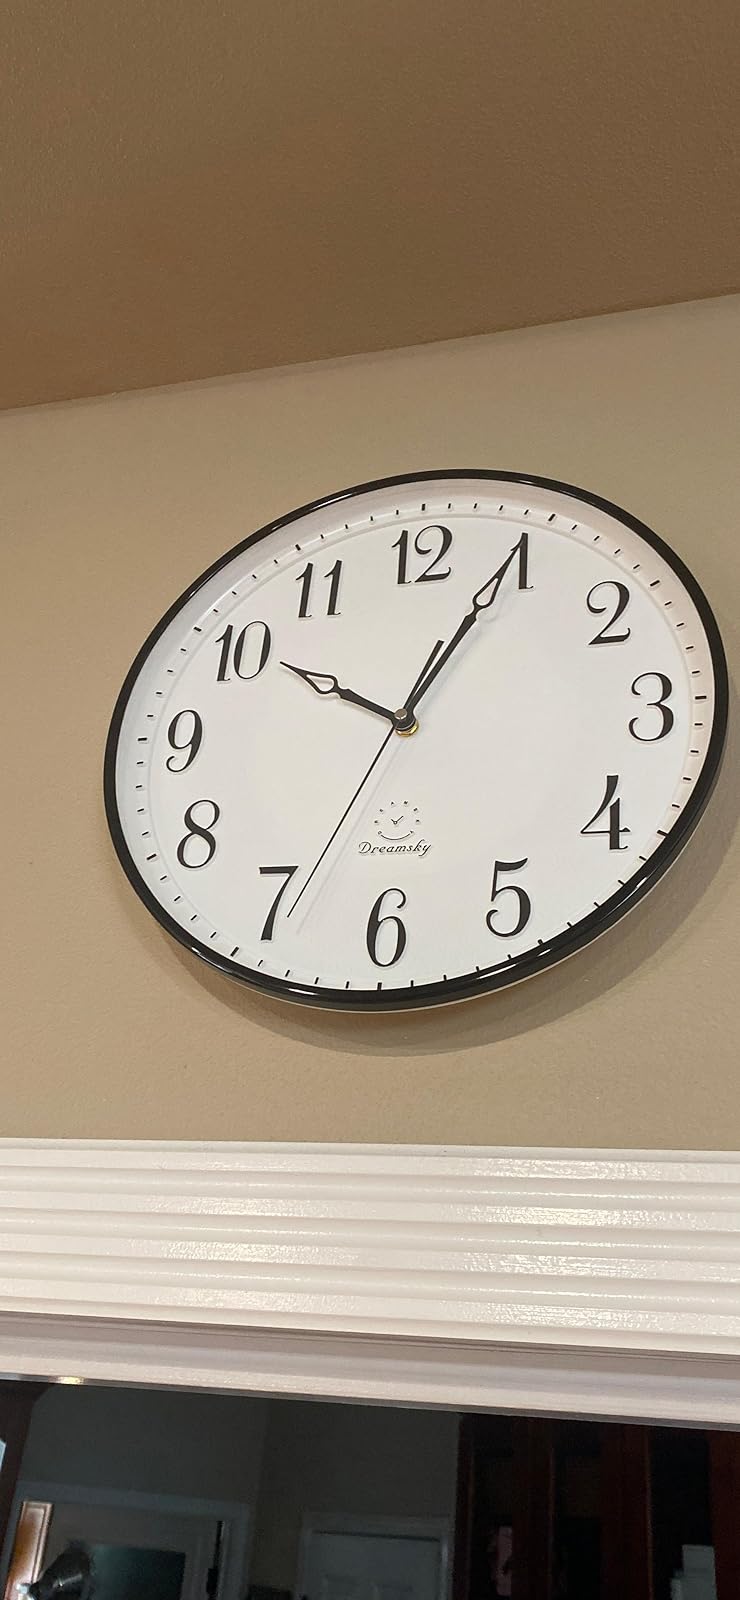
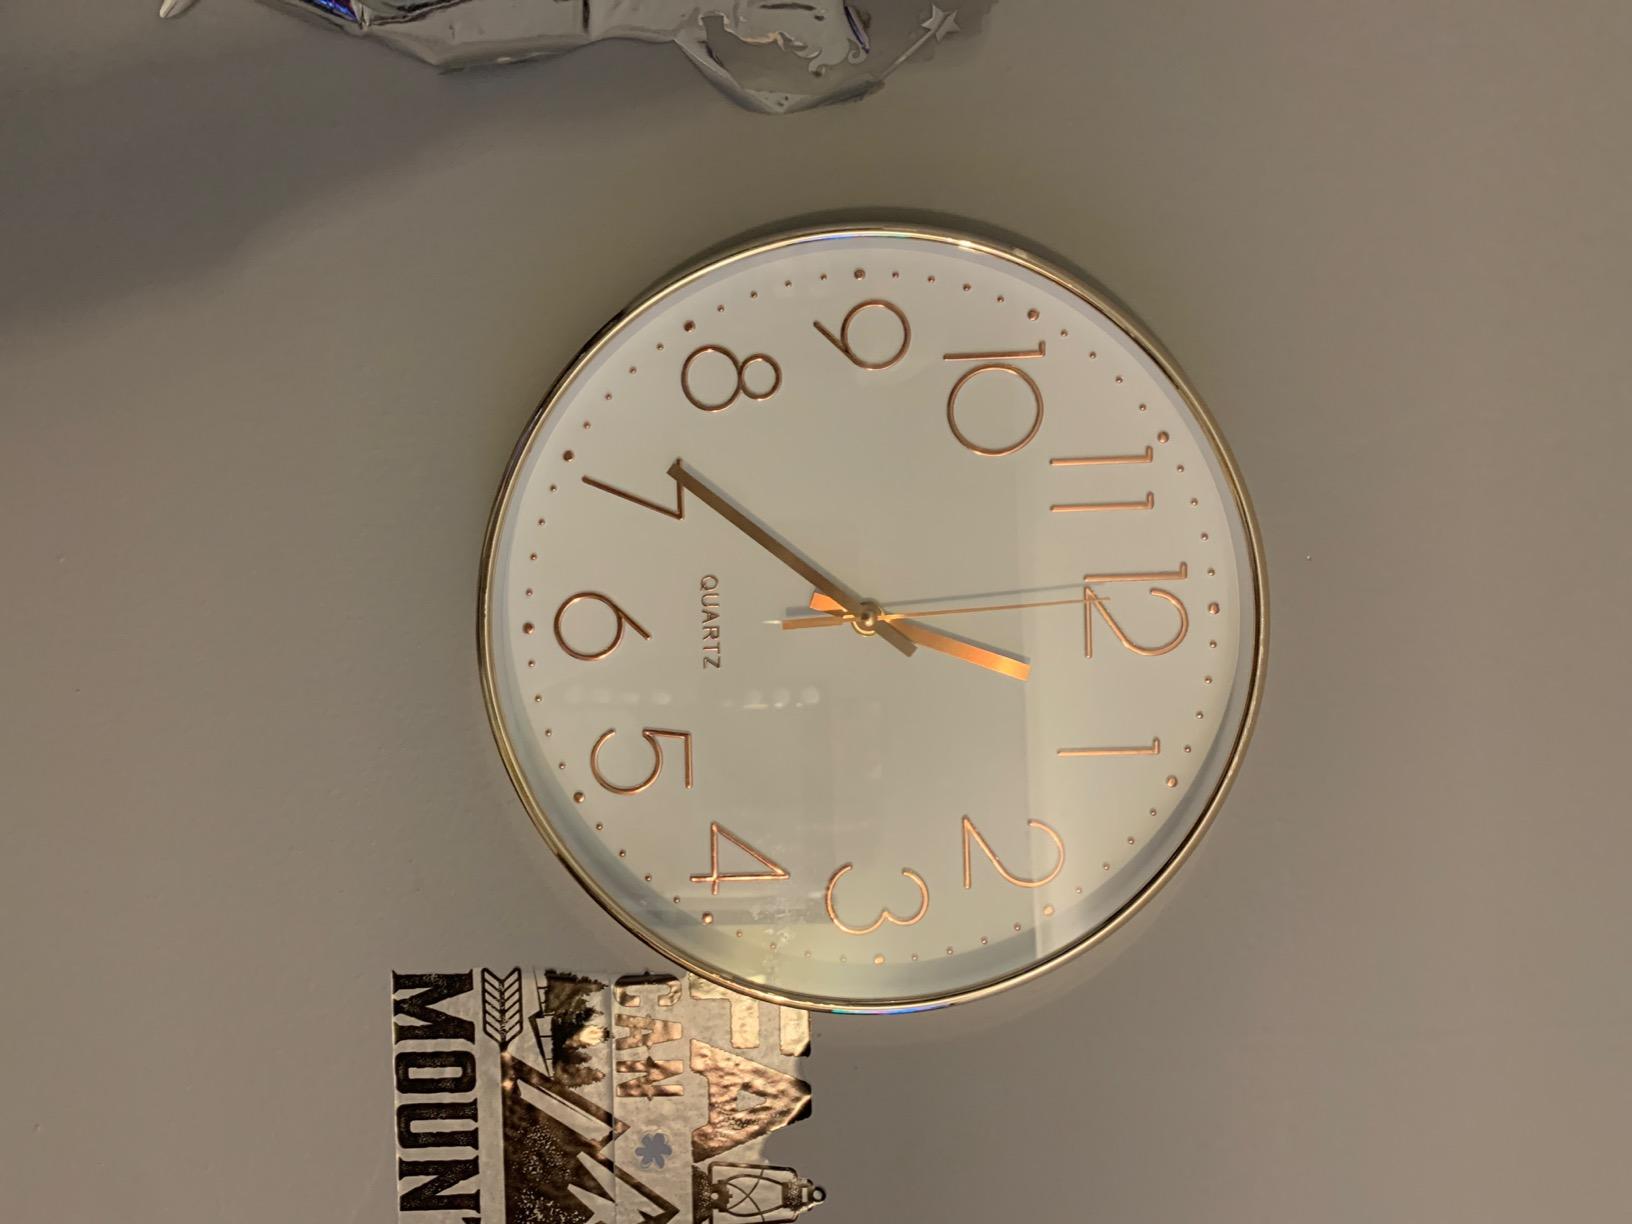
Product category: clock
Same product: no